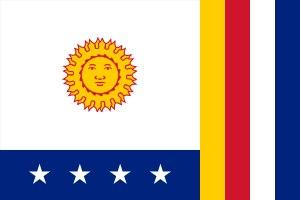
Voici listés ci-dessous les drapeaux des États du Venezuela